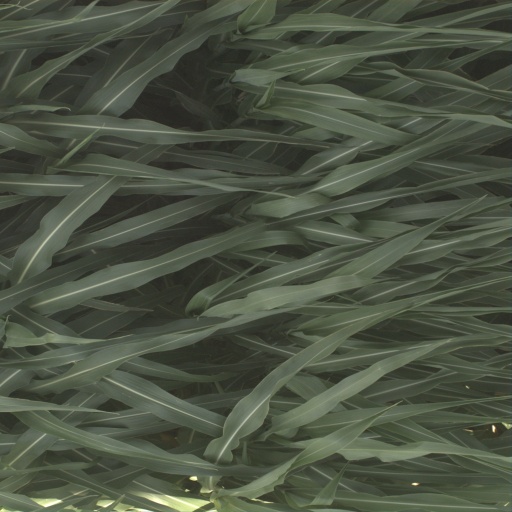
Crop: sorghum